Silver City Historic District (New Mexico)

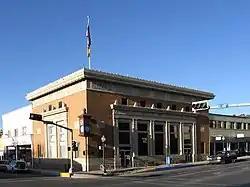
City Hall, one of the buildings in the district

The Silver City Historic District is a historically significant section of downtown Silver City, New Mexico, United States.